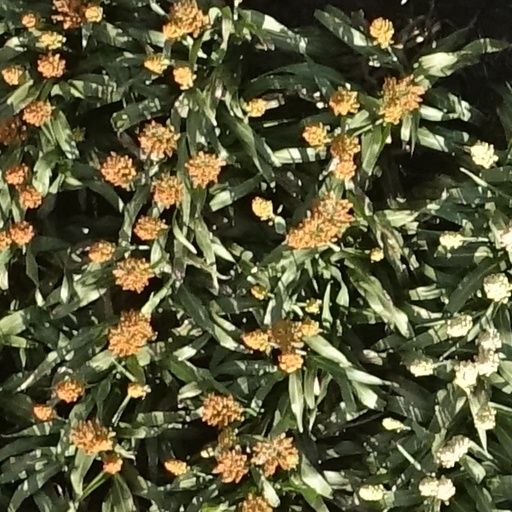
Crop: sorghum